The Banker (2020 film)

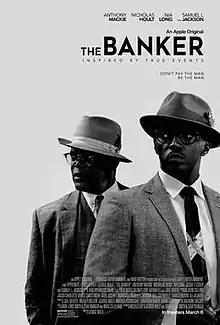
Theatrical release poster

The Banker is a 2020 American period drama film directed, co-written and produced by George Nolfi. The film stars Anthony Mackie, Nicholas Hoult, Nia Long, Jessie T. Usher and Samuel L. Jackson. The story follows Joe Morris (Jackson) and Bernard Garrett (Mackie), two of the first African-American bankers in the United States.